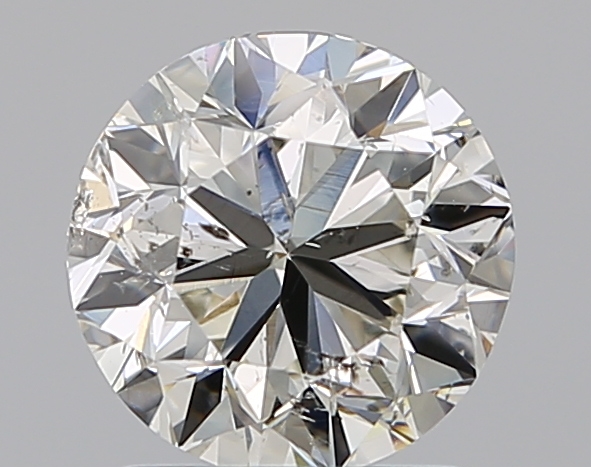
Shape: round
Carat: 1.5
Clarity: SI2
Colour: K
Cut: GD
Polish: EX
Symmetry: VG
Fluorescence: M
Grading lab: GIA
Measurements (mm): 7.04 x 7.11 x 4.6